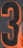
Number: 3